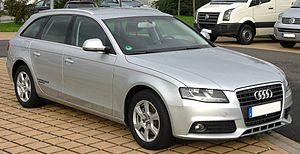
Le marché automobile français des voitures particulières en 2008 s'est établi à 2 050 289 unités vendues, soit une baisse de 0,7 % par rapport à 2007.